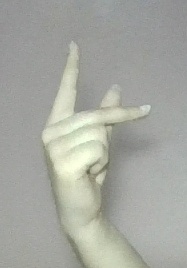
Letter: dha